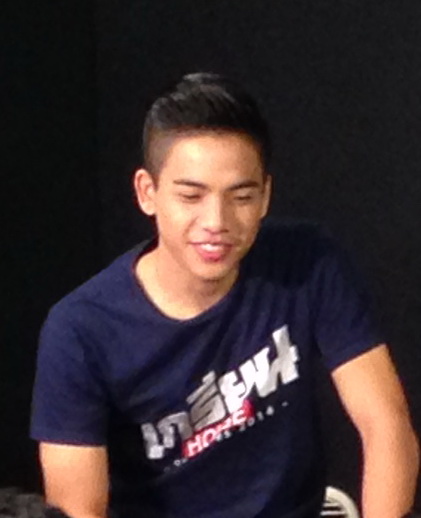
กิตติศักดิ์ ปฐมบูรณา

| name = กิตติศักดิ์ ปฐมบูรณา
| image = Jack kittisak at VERY TV.jpg
| imagesize = 200px
| birthname = กิตติศักดิ์ ปฐมบูรณา
| nickname = แจ็ค
| location = กรุงเทพมหานคร ประเทศไทย
| occupation = นักแสดง, นักดนตรี
| yearsactive = พ.ศ. 2555-ปัจจุบัน
| notable role = "บีม" จาก "Home ความรัก ความสุข ความทรงจำ" "โมน" จาก "เกรียนฟิคชั่น" "ป้อง" จาก "ขวัญผวา"
| เครื่องดนตรี = แบริโทน ทรอมโบน
| otherawards = คมชัดลึก อวอร์ด ครั้งที่ 11 สาขา นักแสดงสมทบชายยอดเยี่ยม สาขาภาพยนตร์ไทย จาก เกรียนฟิคชั่นรางวัลสตาร์พิคส์ ครั้งที่ 11 ประจำปี พ.ศ. 2556 สาขา นักแสดงสมทบชายยอดเยี่ยม จาก เกรียนฟิคชั่น
| ตุ๊กตาทอง =
| สุพรรณหงส์ =
| ชมรมวิจารณ์บันเทิง = นักแสดงสมทบชายยอดเยี่ยมพ.ศ. 2556 จากภาพยนตร์เรื่อง เกรียนฟิคชั่น (เสนอชื่อเข้าชิง)
| โทรทัศน์ทองคำ =
กิตติศักดิ์ ปฐมบูรณา ชื่อเล่น แจ็ค เป็นนักแสดงและนักดนตรีชายชาวไทย เป็นที่รู้จักจากบทบาท บีม ในภาพยนตร์เรื่อง "Home ความรัก ความสุข ความทรงจำ" และบทบาท โมน จากภาพยนตร์เรื่อง "เกรียนฟิคชั่น"
== ประวัติ ==
=== ชีวิตช่วงแรก ===
กิตติศักดิ์ เกิดเมื่อวันที่ 15 เมษายน พ.ศ. 2537แจ็ค-กิตติศักดิ์-ปฐมบูรณา.html กิตติศักดิ์ ปฐมบูรณา (แจ็ค). "nangdee". จบการศึกษาจาก โรงเรียนบดินทรเดชา (สิงห์ สิงหเสนี) และจบการศึกษาในระดับอุดมศึกษาจาก มหาวิทยาลัยรังสิต คณะนิเทศศาสตร์ นอกจากนี้เขายังมีความสามารถพิเศษทางด้านดนตรีอย่างแบริโทนและทรอมโบน ซึ่งมาจากที่เขาเคยเป็นหนึ่งในนักดนตรีวงโยธวาทิตของโรงเรียนอีกด้วย
กิตติศักดิ์เริ่มเข้าสู่วงการบันเทิงจากการรู้จักกับผู้กำกับมือทอง มะเดี่ยว ชูเกียรติ ศักดิ์วีระกุล ที่มาช่วยซ้อมวงโยธวาทิตของโรงเรียน ชักชวนเข้าสู่วงการโดยเริ่มต้นจากการแสดงมิวสิกวีดีโอเพลง "อยู่ที่ไหน" ของ โต๋ ศักดิ์สิทธิ์ เปิดประวัติ “แจ็ค” หรือ “ไอ้ดำ” ในละครสยองขวัญ “ขวัญผวา 2”. "ดาราเดลี่". 1 มีนาคม พ.ศ. 2561.
=== การเริ่มเป็นที่รู้จัก ===
หลังจากที่กิตติศักดิ์ได้แสดงมิวสิกวีดีโอเพลง "อยู่ที่ไหน" ของ โต๋ ศักดิ์สิทธิ์ ในบทบาทนักกีฬาเทนนิส แต่ก็ยังไม่เป็นที่รู้จักมากเท่าไหร่นัก มะเดี่ยวจึงให้โอกาสเขาได้แสดงภาพยนตร์เรื่องแรกอย่าง "Home ความรัก ความสุข ความทรงจำ" ในบทบาท บีม บทสัมภาษณ์ “แจ็ค” กิตติศักดิ์ ปฐมบูรณา จาก HOME ความรัก ความสุข ความทรงจำ . "เอ็มไทย". 25 เมษายน พ.ศ. 2555. ซึ่งก็ทำให้เขากลายเป็นที่รู้จักมากขึ้นในวงการ และได้มีผลงานตามมาอีกมากมาย อาทิ ภาพยนตร์เรื่อง "เกรียนฟิคชั่น" ในบทบาท โมน, ซีรีส์ "รักจริงปิ๊งเก้อ", "เซน...สื่อรักสื่อวิญญาณ" เป็นต้น นอกจากนี้เขายังมีผลงานด้านการถ่ายแบบออกมาอย่างต่อเนื่อง Rookies : เพิ่มความ HOT !! ไปกับหนุ่มที่กำลังเป็นกระแสในตอนนี้ กับ‘แจ็ค-กิตติศักดิ์ ปฐมบูรณา’. "แนวหน้า". 9 มกราคม พ.ศ. 2559.
== ผลงาน ==
=== ภาพยนตร์ ===
=== ละครโทรทัศน์ ===
=== ซีรีส์ ===
=== มิวสิกวิดีโอ ===
== รางวัล ==
| class="wikitable"
!ปี
!รายการ
!สาขา
!ผล
!ผลงานเข้าชิง
|-
| rowspan="3" |พ.ศ. 2556
|"คมชัดลึก อวอร์ด ครั้งที่ 11"
|นักแสดงสมทบชายยอดเยี่ยม
|
| rowspan="3" |เกรียนฟิคชั่น
|-
|"รางวัลสตาร์พิคส์ ครั้งที่ 11 ประจำปี พ.ศ. 2556|สตาร์พิกส์ไทยฟิล์มอะวอดส์ ครั้งที่ 11"
|นักแสดงสมทบชายยอดเยี่ยม
|
|-
|"รางวัลภาพยนตร์ไทย ชมรมวิจารณ์บันเทิง ครั้งที่ 22"
|นักแสดงสมทบชายยอดเยี่ยม
|
|-
|พ.ศ. 2558
|"คำม่วน อะวอดส์ ครั้งที่ 1"
|นักแสดงสมทบชายยอดเยี่ยม
|
|ขวัญผวา
|
== อ้างอิง ==
== แหล่งข้อมูลอื่น ==
* กิตติศักดิ์ ปฐมบูรณา ที่อินสตาแกรม
หมวดหมู่:นักแสดงชายชาวไทย
หมวดหมู่:บุคคลจากโรงเรียนบดินทรเดชา (สิงห์ สิงหเสนี)
หมวดหมู่:บุคคลจากวิทยาลัยนิเทศศาสตร์ มหาวิทยาลัยรังสิต
หมวดหมู่:นักดนตรีชาวไทย